Wells Cathedral

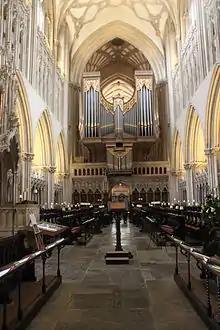
The choir and organ in 2013

The first record of an organ at this church dates from 1310. A smaller organ, probably for the Lady Chapel, was installed in 1415. In 1620 an organ built by Thomas Dallam was installed at a cost of £398 1s 5d.